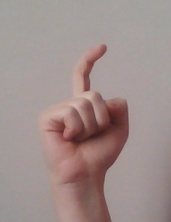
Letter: ra